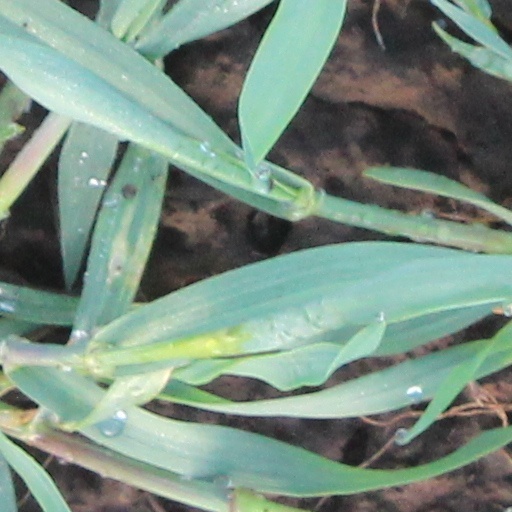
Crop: wheat